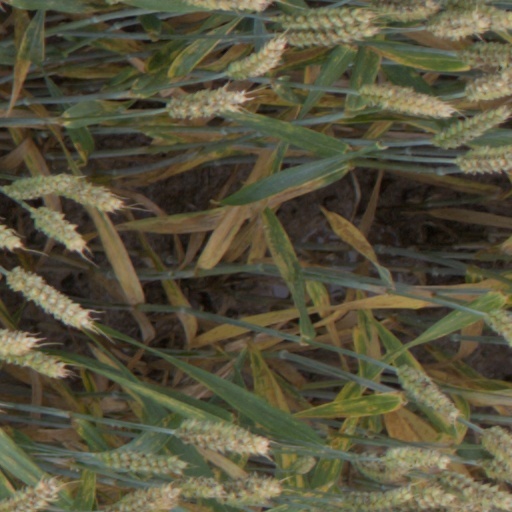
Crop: wheat